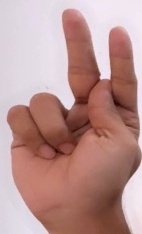
ASL sign: K